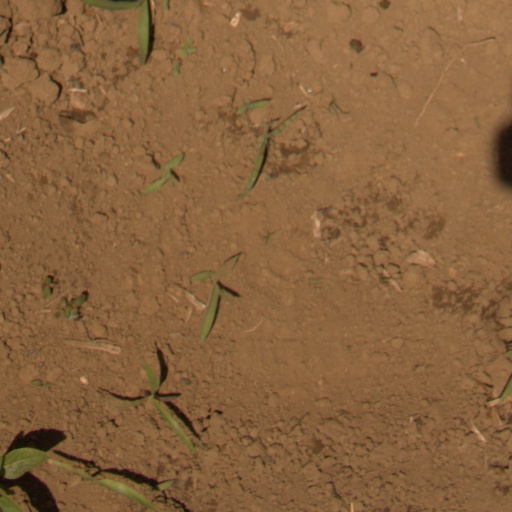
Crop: Jerusalem artichoke